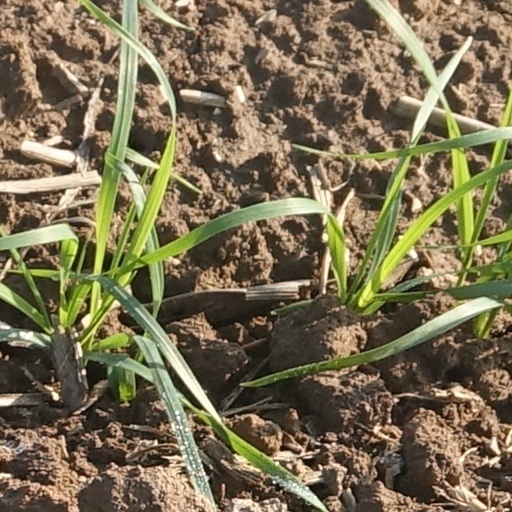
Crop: wheat